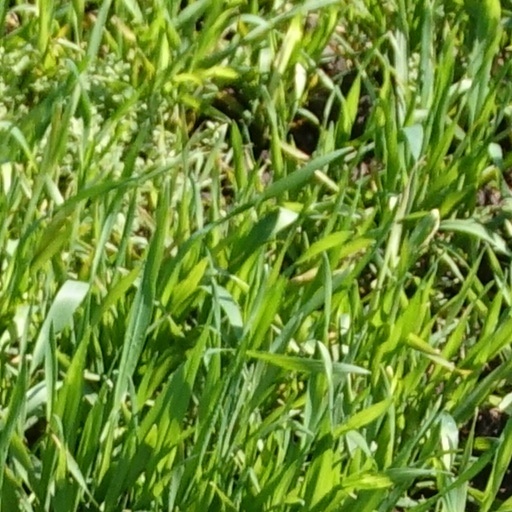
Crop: wheat